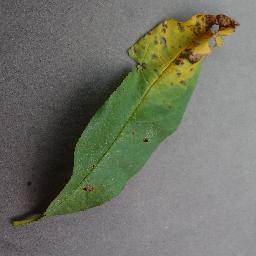
Label: Peach___Bacterial_spot